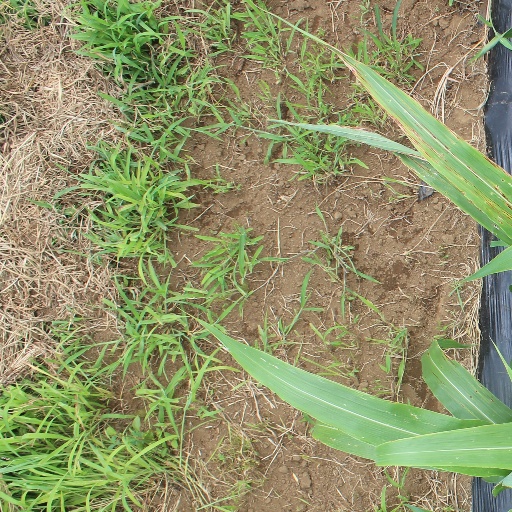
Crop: sorghum